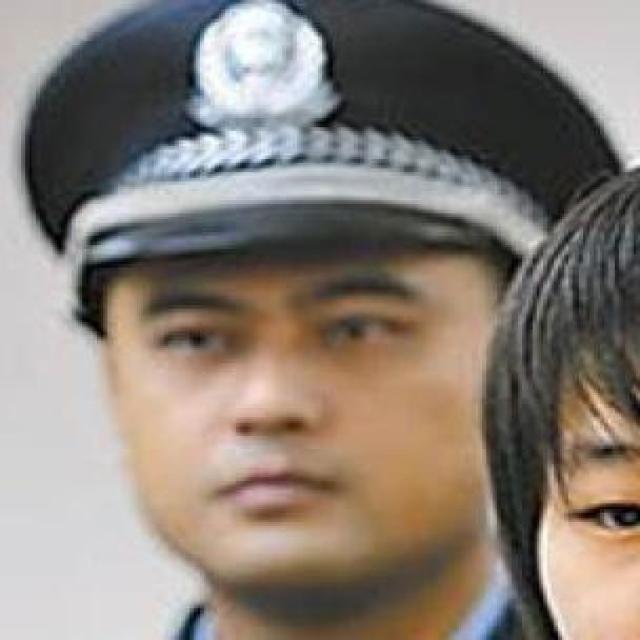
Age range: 21-44